Tilia tomentosa

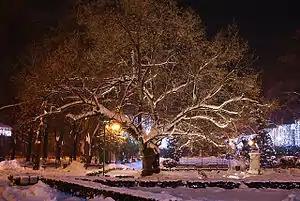
Eminescu's Linden Tree, Iaşi, Romania

Eminescu's Linden Tree is a 500-year-old silver lime situated in the Copou Public Garden, Iași, Romania. Mihai Eminescu reportedly wrote some of his best works underneath this silver lime, rendering the tree one of Romania's most important natural monuments and an Iași landmark.